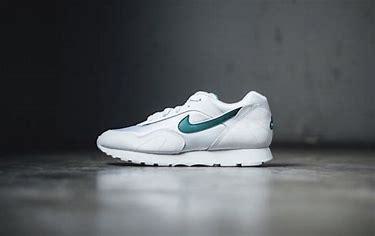
Brand: Nike
Model: Outburst